Uta Kata

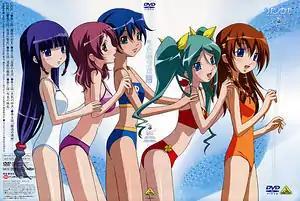
From left to right: Michiru, Keiko, Satsuki, Manatsu and Ichika

Similar to gímik's earlier work, "Kiddy Grade" (where a different guest artist drew the eyecatches for each episode), each episode's main costume was designed by a guest artist who also created artwork for the ending sequence of that episode.